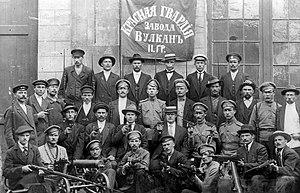
La Russie dans la Première Guerre mondiale est un des belligérant majeurs du conflit : d'août 1914 à décembre 1917, elle combat dans le camp de l'Entente contre les Empires centraux. Au début du XXᵉ siècle, l'Empire russe fait figure de grande puissance par l'immensité de son territoire, le chiffre de sa population, ses ressources agricoles. Son réseau ferroviaire et son industrie connaissent un développement rapide mais elle n'a pas encore rattrapé son retard sur les puissances occidentales, l'Empire allemand en particulier. La guerre russo-japonaise de 1904-1905, suivie de la révolution de 1905, révèlent les faiblesses de son appareil militaire et mettent à nu de profonds clivages politiques et sociaux auxquels s'ajoute la question des minorités nationales. Les rivalités opposant la Russie à l'Allemagne et à l'Autriche-Hongrie l'entraînent à conclure une alliance avec la France et s'impliquer dans les affaires des Balkans. La crise de juillet 1914 ouvre un conflit général où la Russie est alliée de la France et du Royaume-Uni.
Sauf indication contraire, toutes les dates répertoriées dans cet article correspondent au calendrier grégorien.